CyberRace

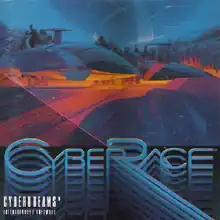
Manual front-cover

CyberRace is a futuristic single player racing game developed and published by Cyberdreams in 1993 for MS-DOS. It features flying car vehicles, called sleds, designed by industrial designer Syd Mead.